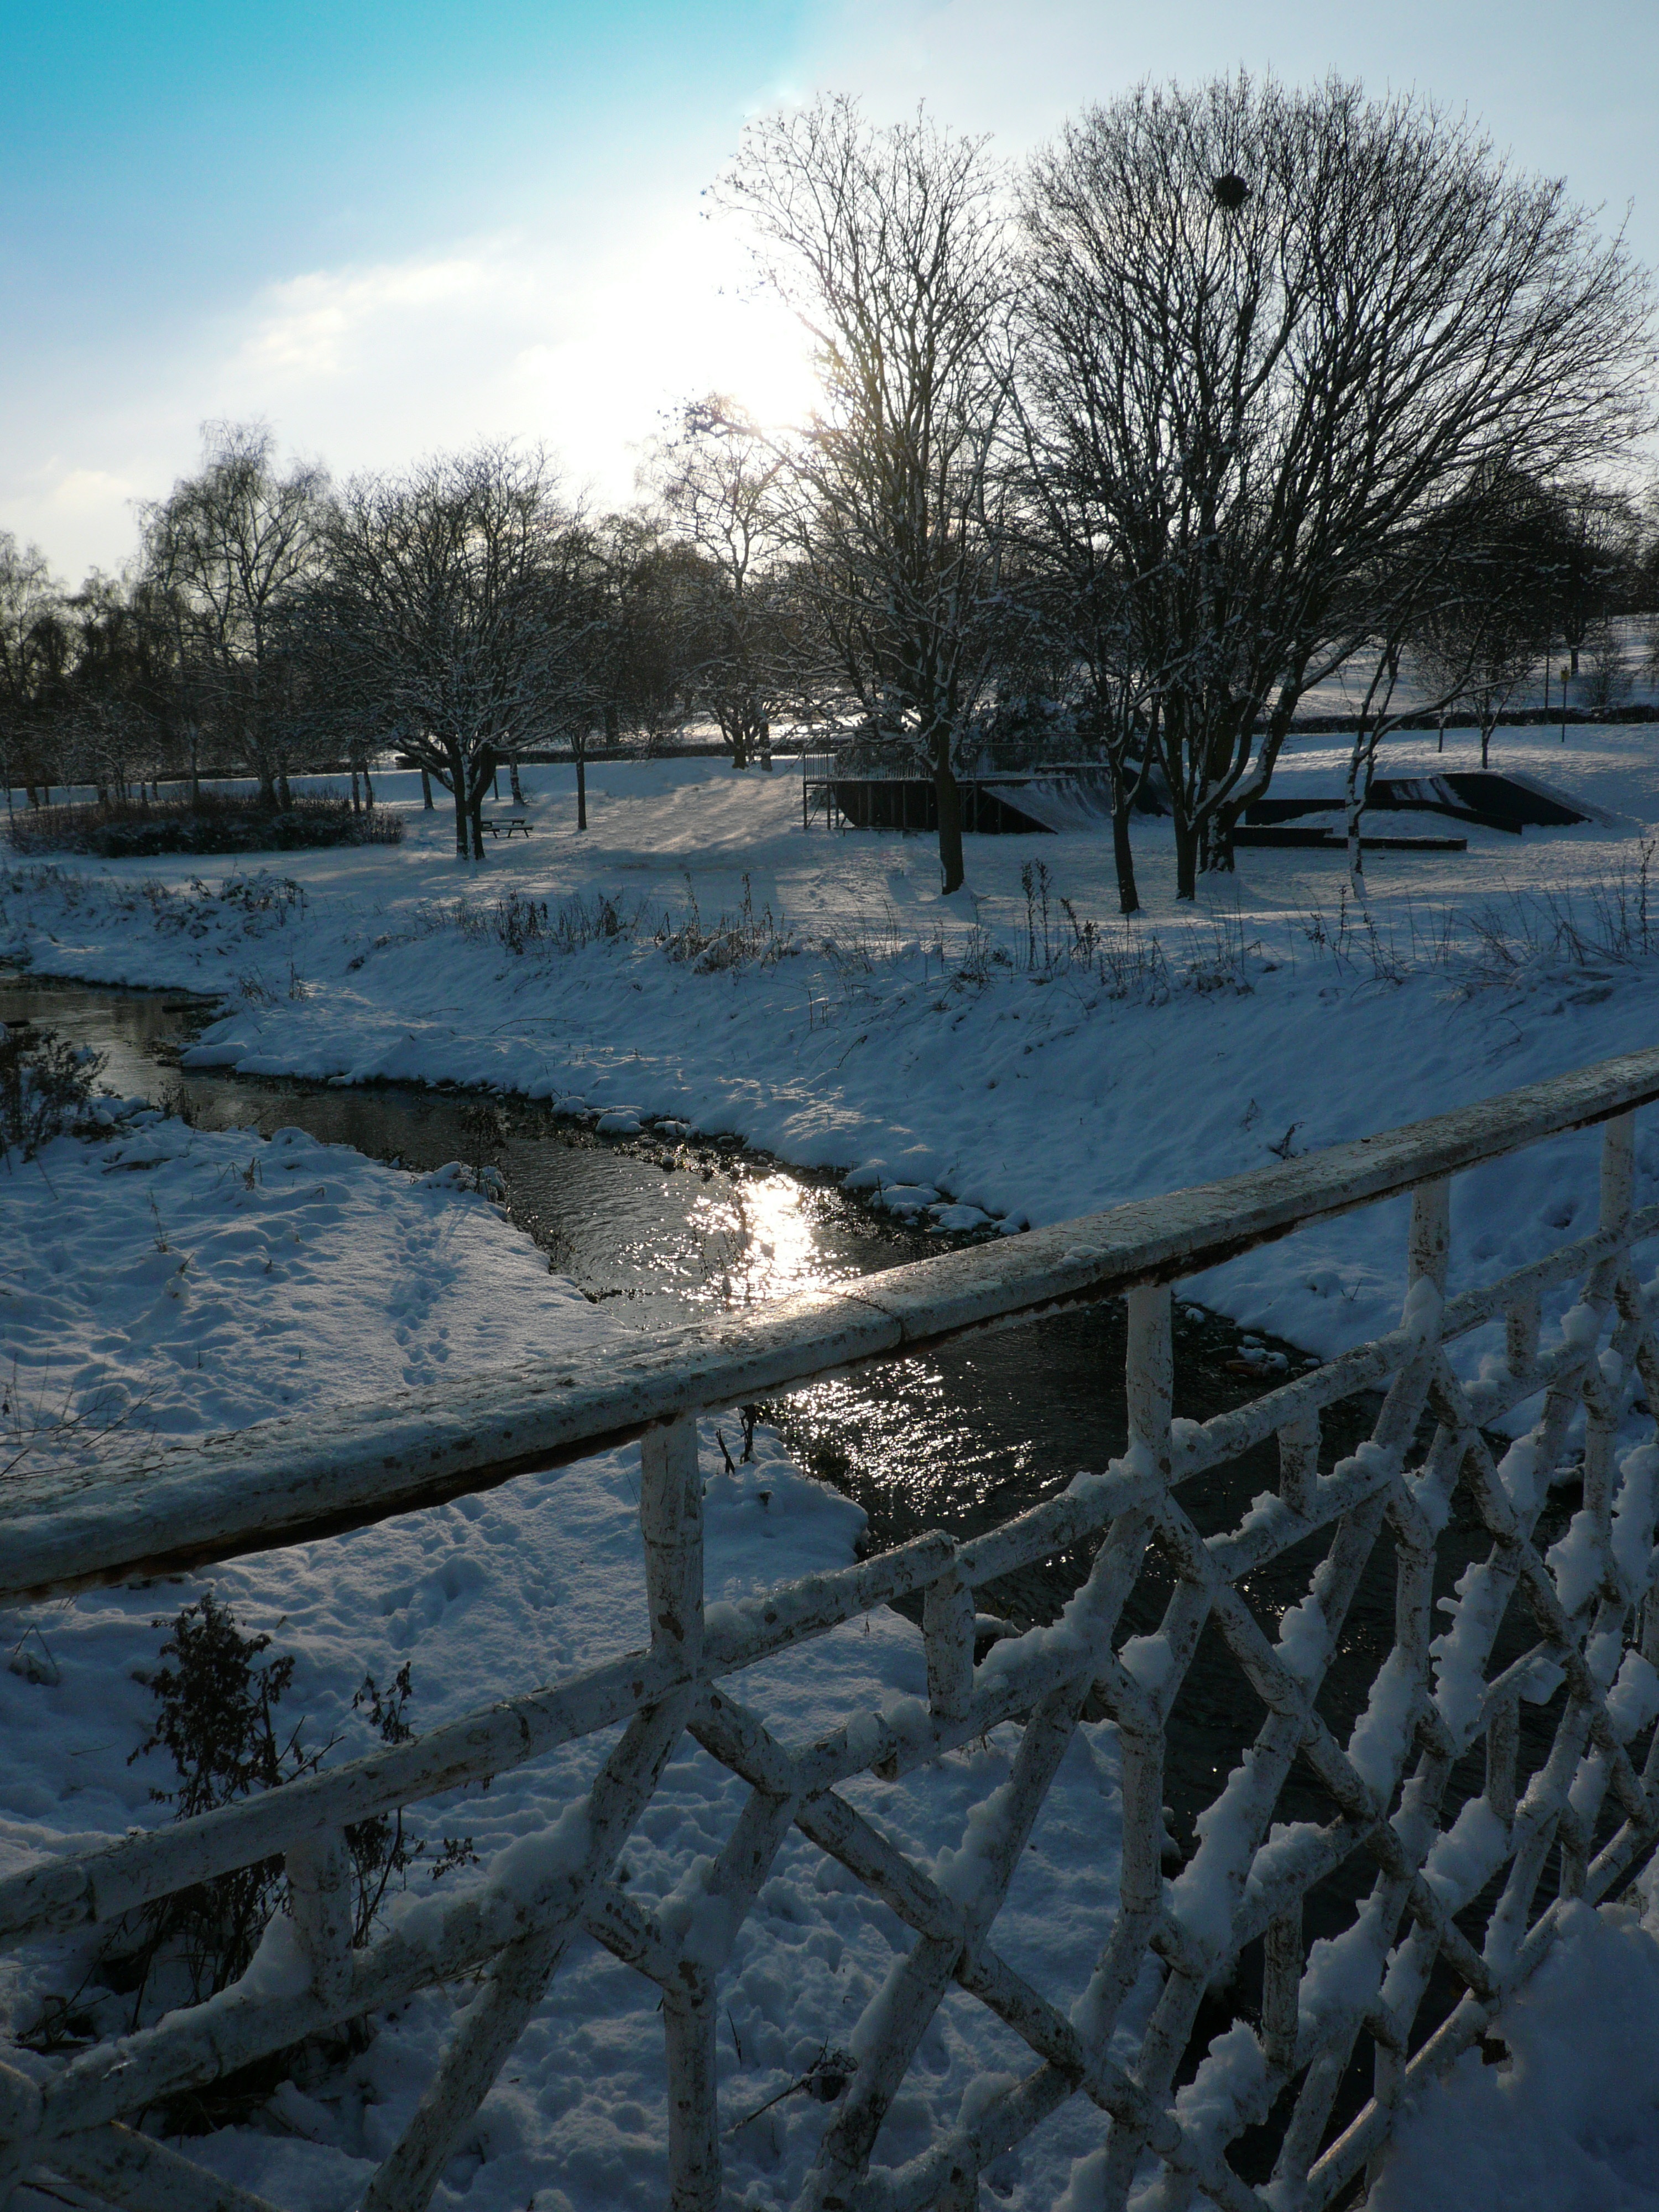
landscape, tree, water, nature, snow, winter, architecture, sunset, bridge, frost, river, ice, reflection, weather, season, freezing, low light, hemel hempstead